Work–life balance

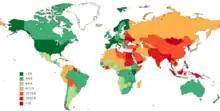
Deaths due to long working hours per 100,000 people (15+), joint study conducted by World Health Organization and International Labour Organization in 2016

In the intersection of work and personal life, the work–life balance is the equilibrium between the two. There are many aspects of one's personal life that can intersect with work, including family, leisure, and health. A work–life balance is bidirectional; for instance, work can interfere with private life, and private life can interfere with work. This balance or interface can be adverse in nature (e.g., work–life conflict) or can be beneficial (e.g., work–life enrichment) in nature. Recent research has shown that the work-life interface has become more boundary-less, especially for technology-enabled workers.